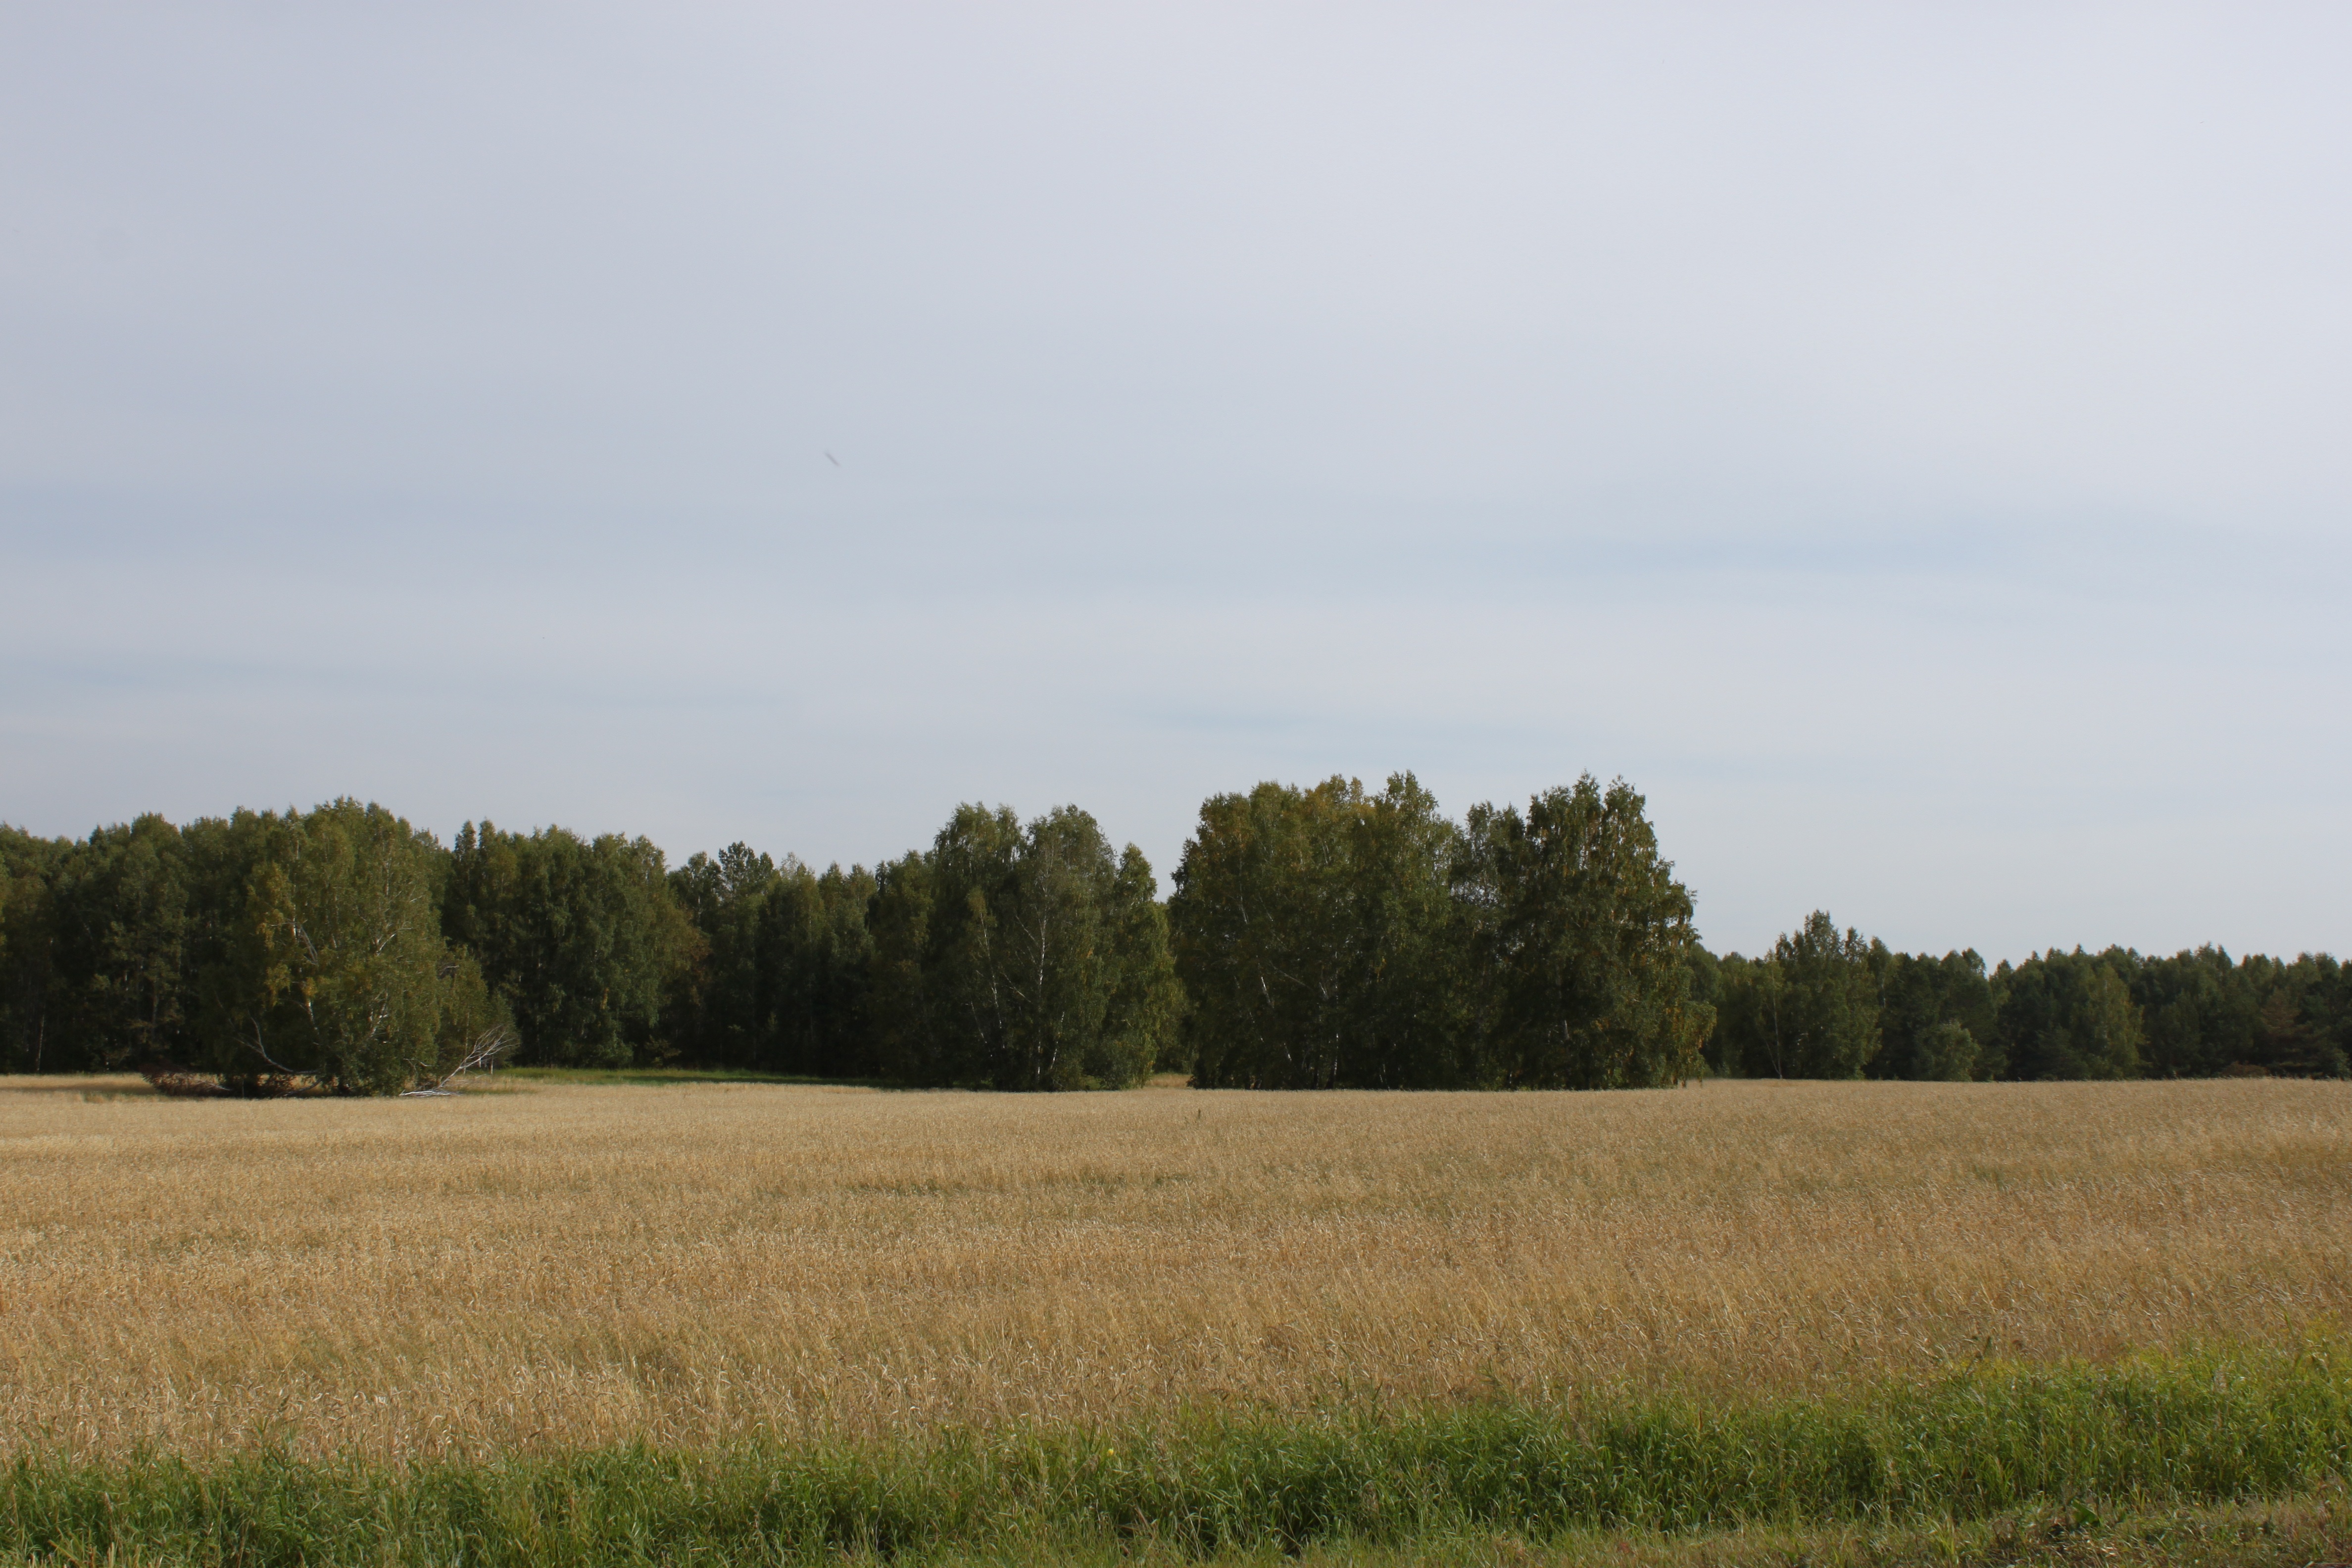
tree, nature, forest, grass, horizon, marsh, cloud, plant, sky, field, farm, meadow, prairie, hill, pasture, agriculture, savanna, plain, grassland, wetland, habitat, ecosystem, steppe, rural area, natural environment, atmospheric phenomenon, grass family, land lot